Transport in San Marino

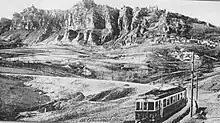
A train passes Valdragone, looking towards Monte Titano.

In 2002, the Sammarinese government acquired a 3% stake in Fellini Airport's management company, Aeradria. The airport was officially named Rimini-San Marino Airport. In June 2018, the subsequent management company, Airiminum, repainted the terminal sign to read (Rimini and San Marino International Airport), replacing the previous (Federico Fellini International Airport).